Mahanati

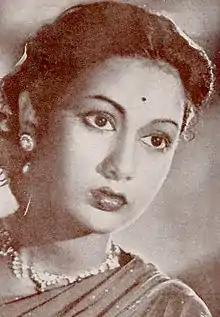
Savitri was a leading actress of the South Indian cinema during the 1950s and 60s.

In May 2016, director Nag Ashwin, who made his debut with "Yevade Subramanyam" (2015), announced that his next film would be a biopic of the Indian actress Savitri, who was active during the 1950s and 60s, predominantly in Telugu and Tamil films. The film was titled "Mahanati," and Ashwin had finished the script work and began casting actors for the project. He spent six months researching the actress by reading articles and books, in addition to meeting old journalists and actors associated with her. In an interview with Indo-Asian News Service, Ashwin talked about his intention to adapt Savitri's life into a film. "From a penniless origin to the first female superstar, her life is quite a story," he stated. Ashwin felt that the time had come to revisit the "legends" and understand why they were legends." In another interview to "India Today", Ashwin told that choosing to make "Mahanati" was more of a subconscious decision, as he grew up watching her films and songs.